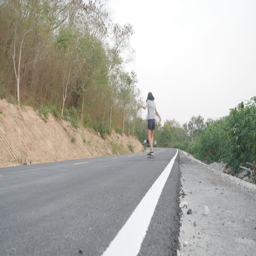
young women walking on the road with her skateboard